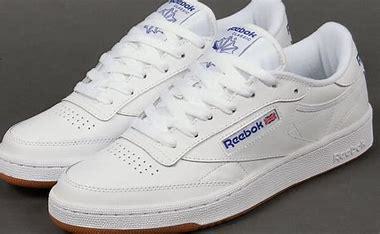
Brand: Reebok
Model: Classic